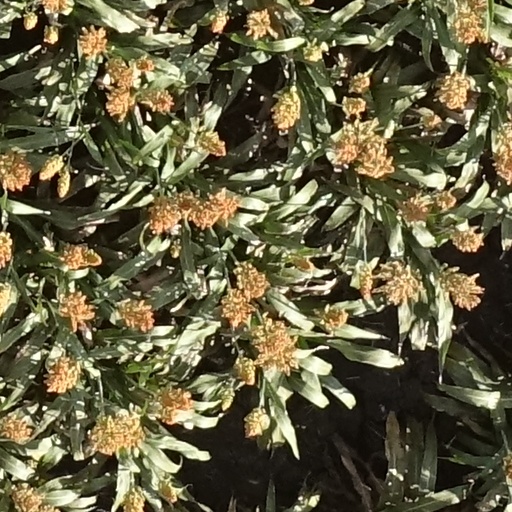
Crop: sorghum